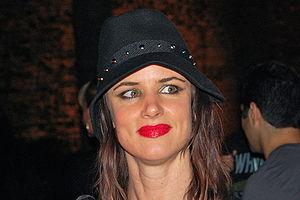
Bliss ou Ça roule ! au Québec est un film américain produit, réalisé par et avec Drew Barrymore, sur un scénario de Shauna Cross. Il est sorti le 2 octobre 2009 aux États-Unis et le 6 janvier 2010 en France.